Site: brandenburg
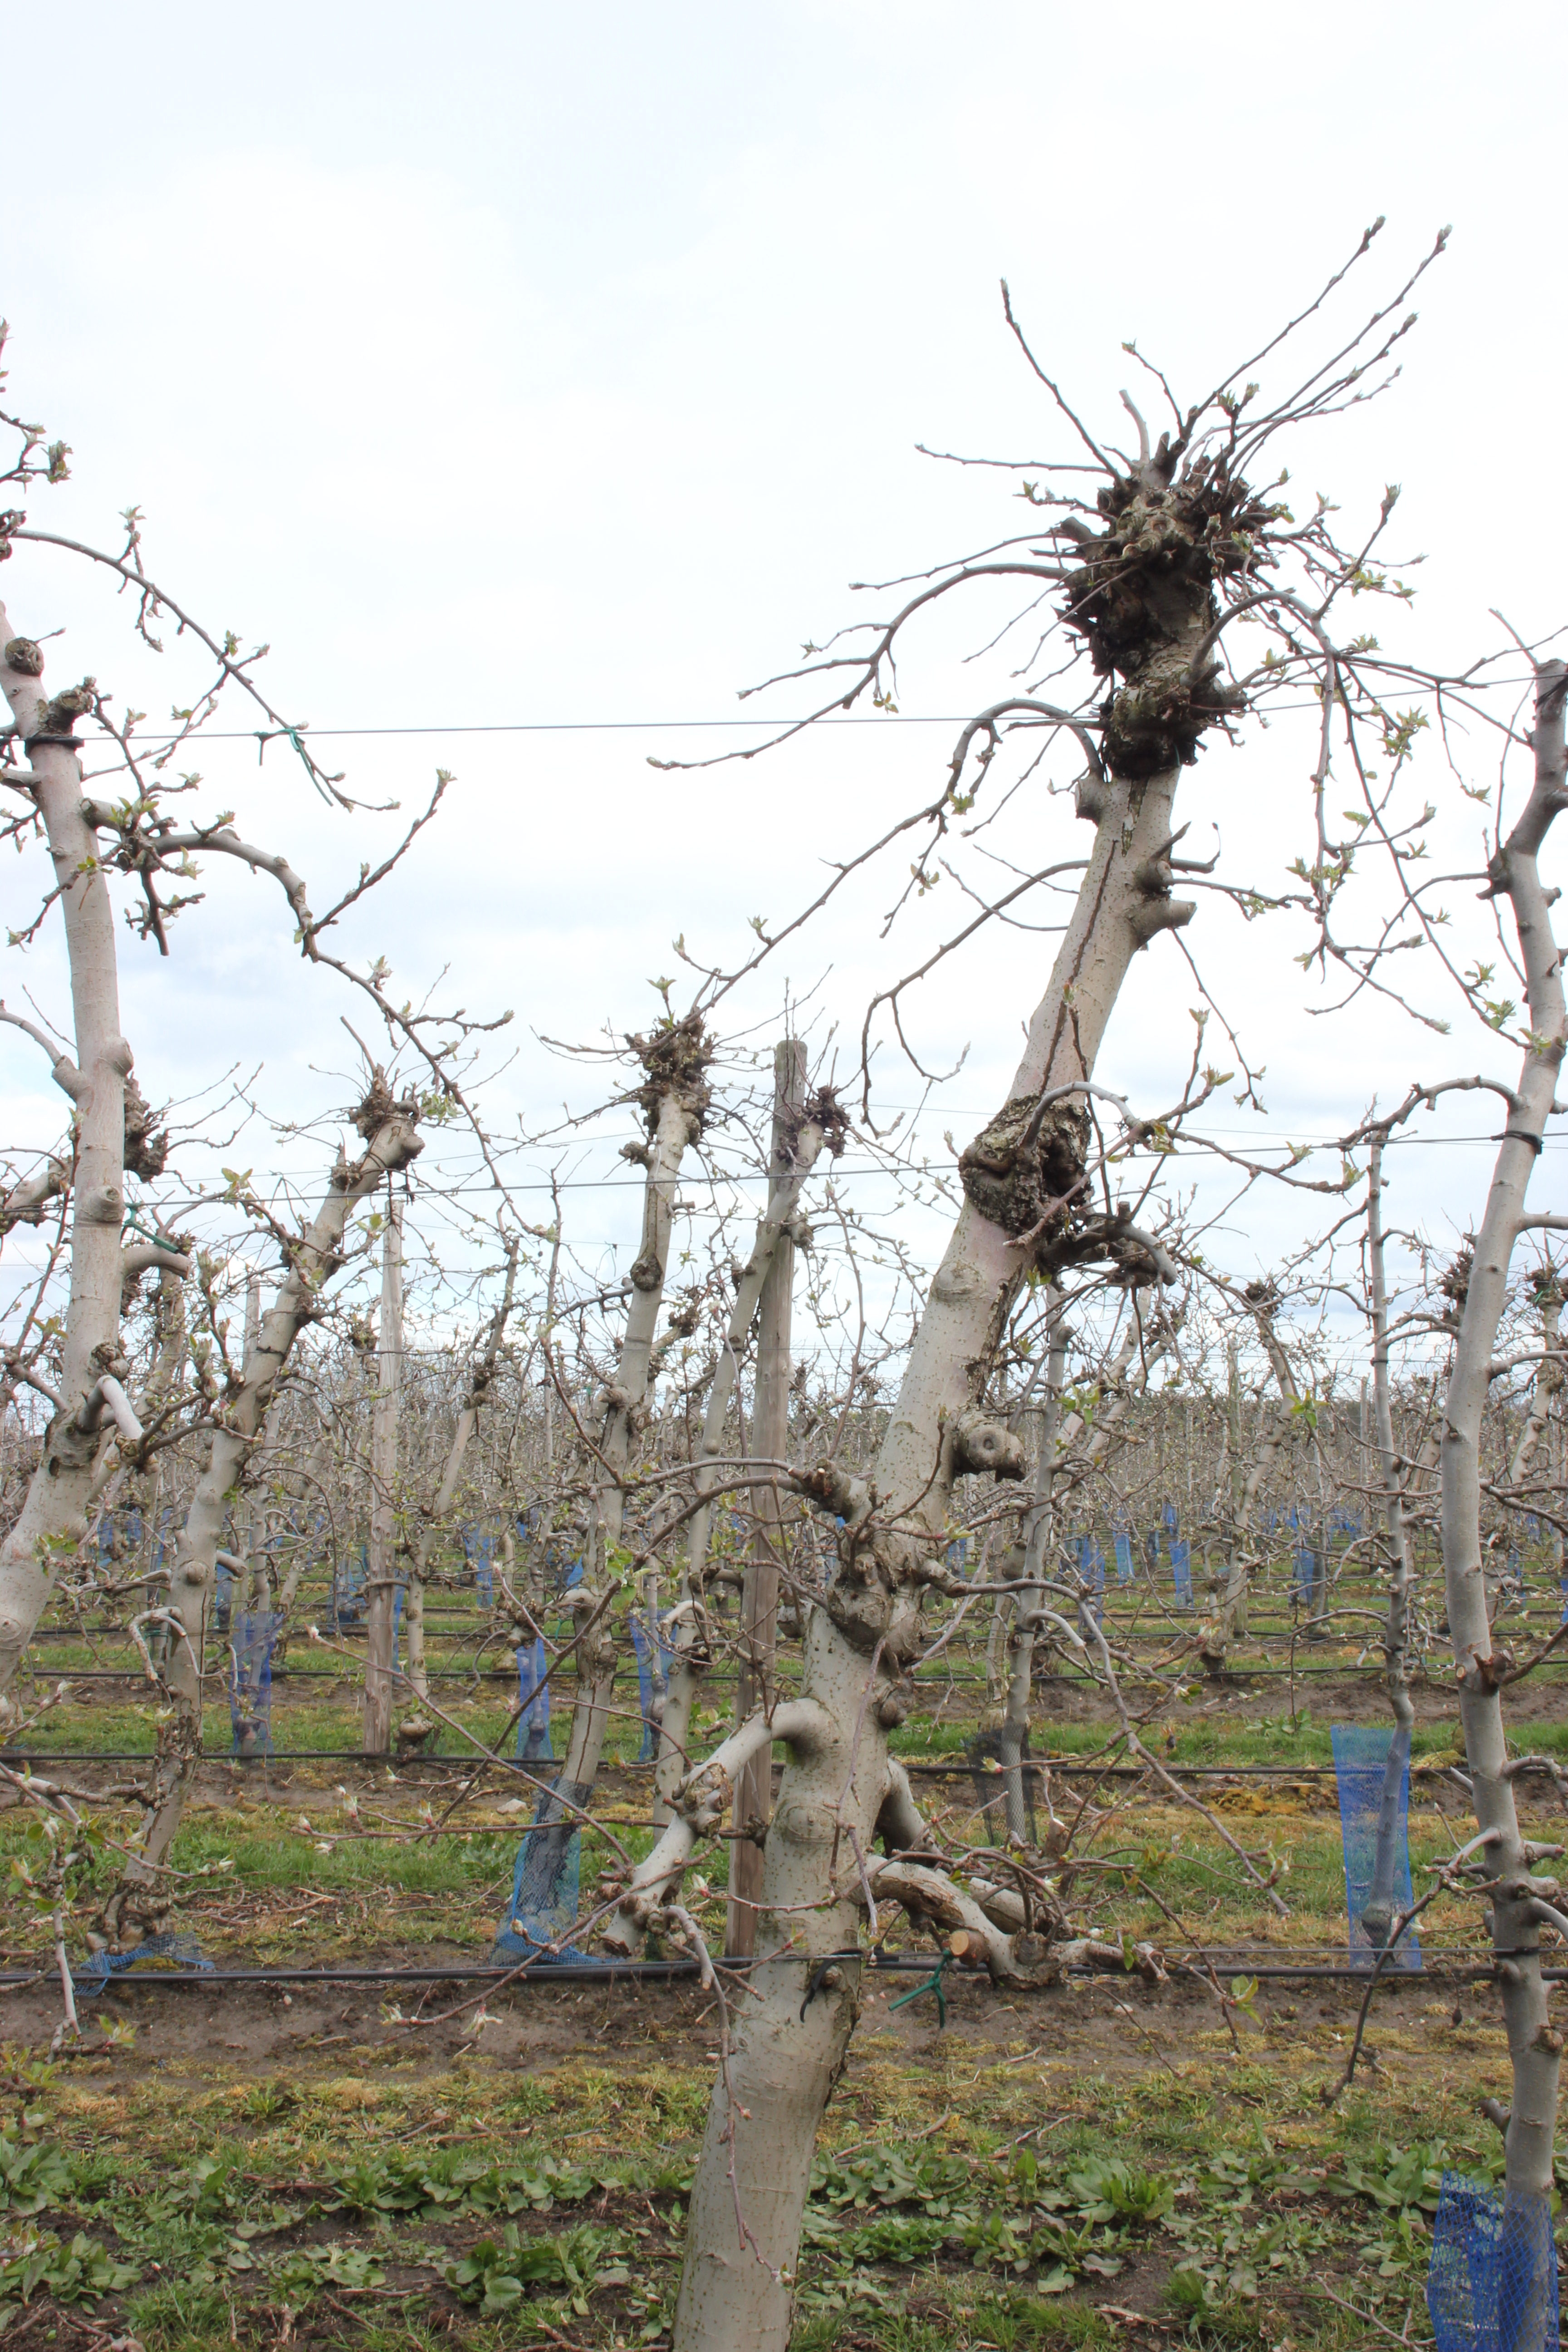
Growth stage (BBCH 55): Inflorescence emergence